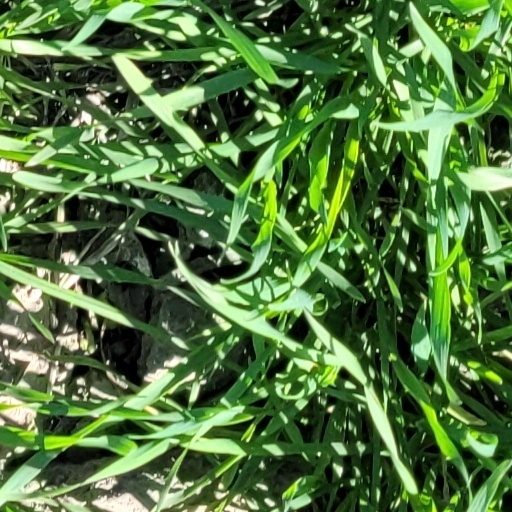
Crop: wheat